List of GLONASS satellites

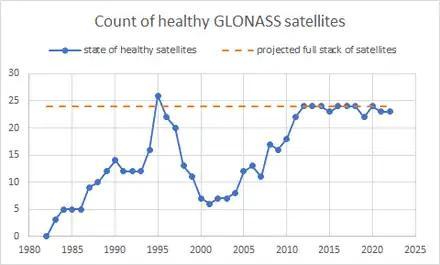
Count of healthy GLONASS satellites

GC numbers refer to currently active satellites. GC numbers in parentheses refer to non-operational satellites under testing or in reserve.Refer to Official GLONASS web page for the most up-to-date information.